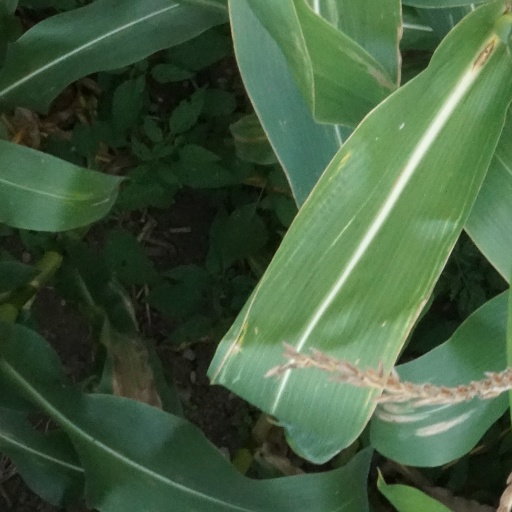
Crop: maize; corn